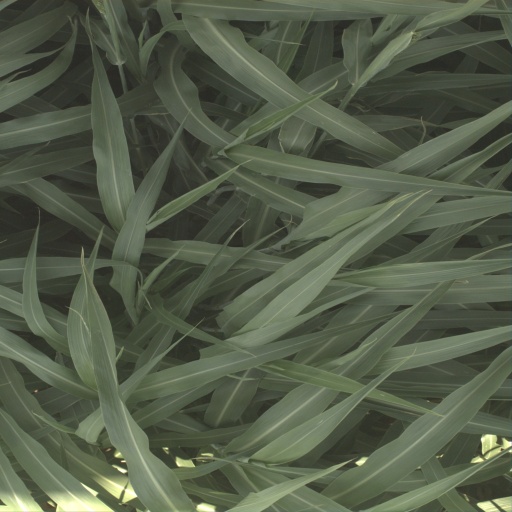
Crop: sorghum